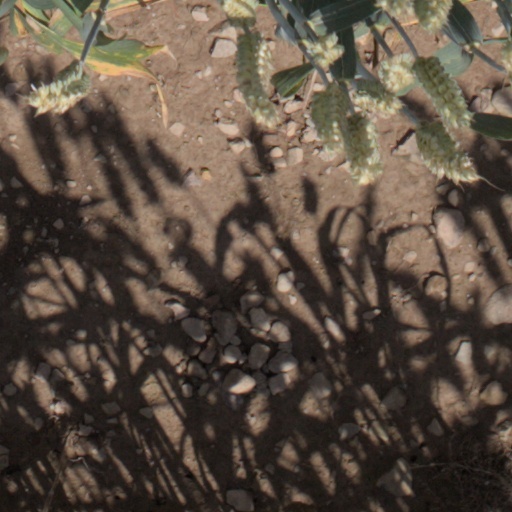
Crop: wheat